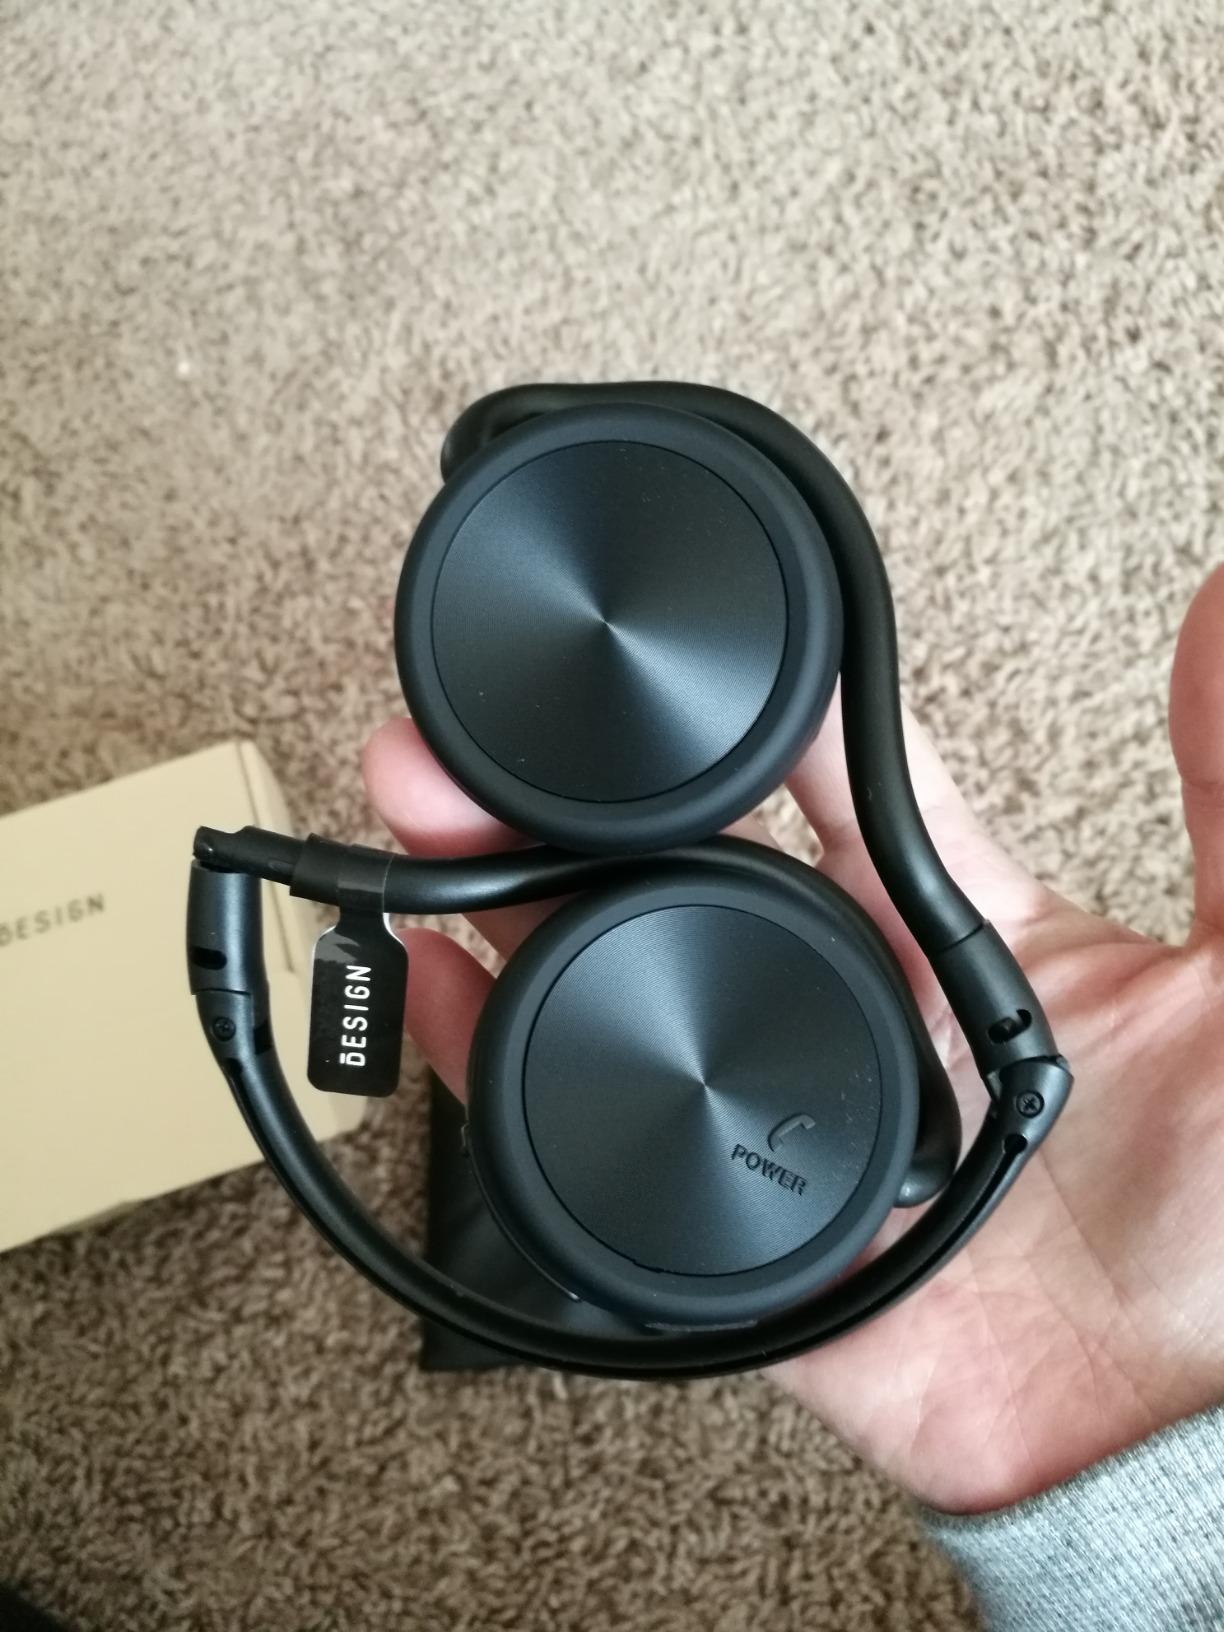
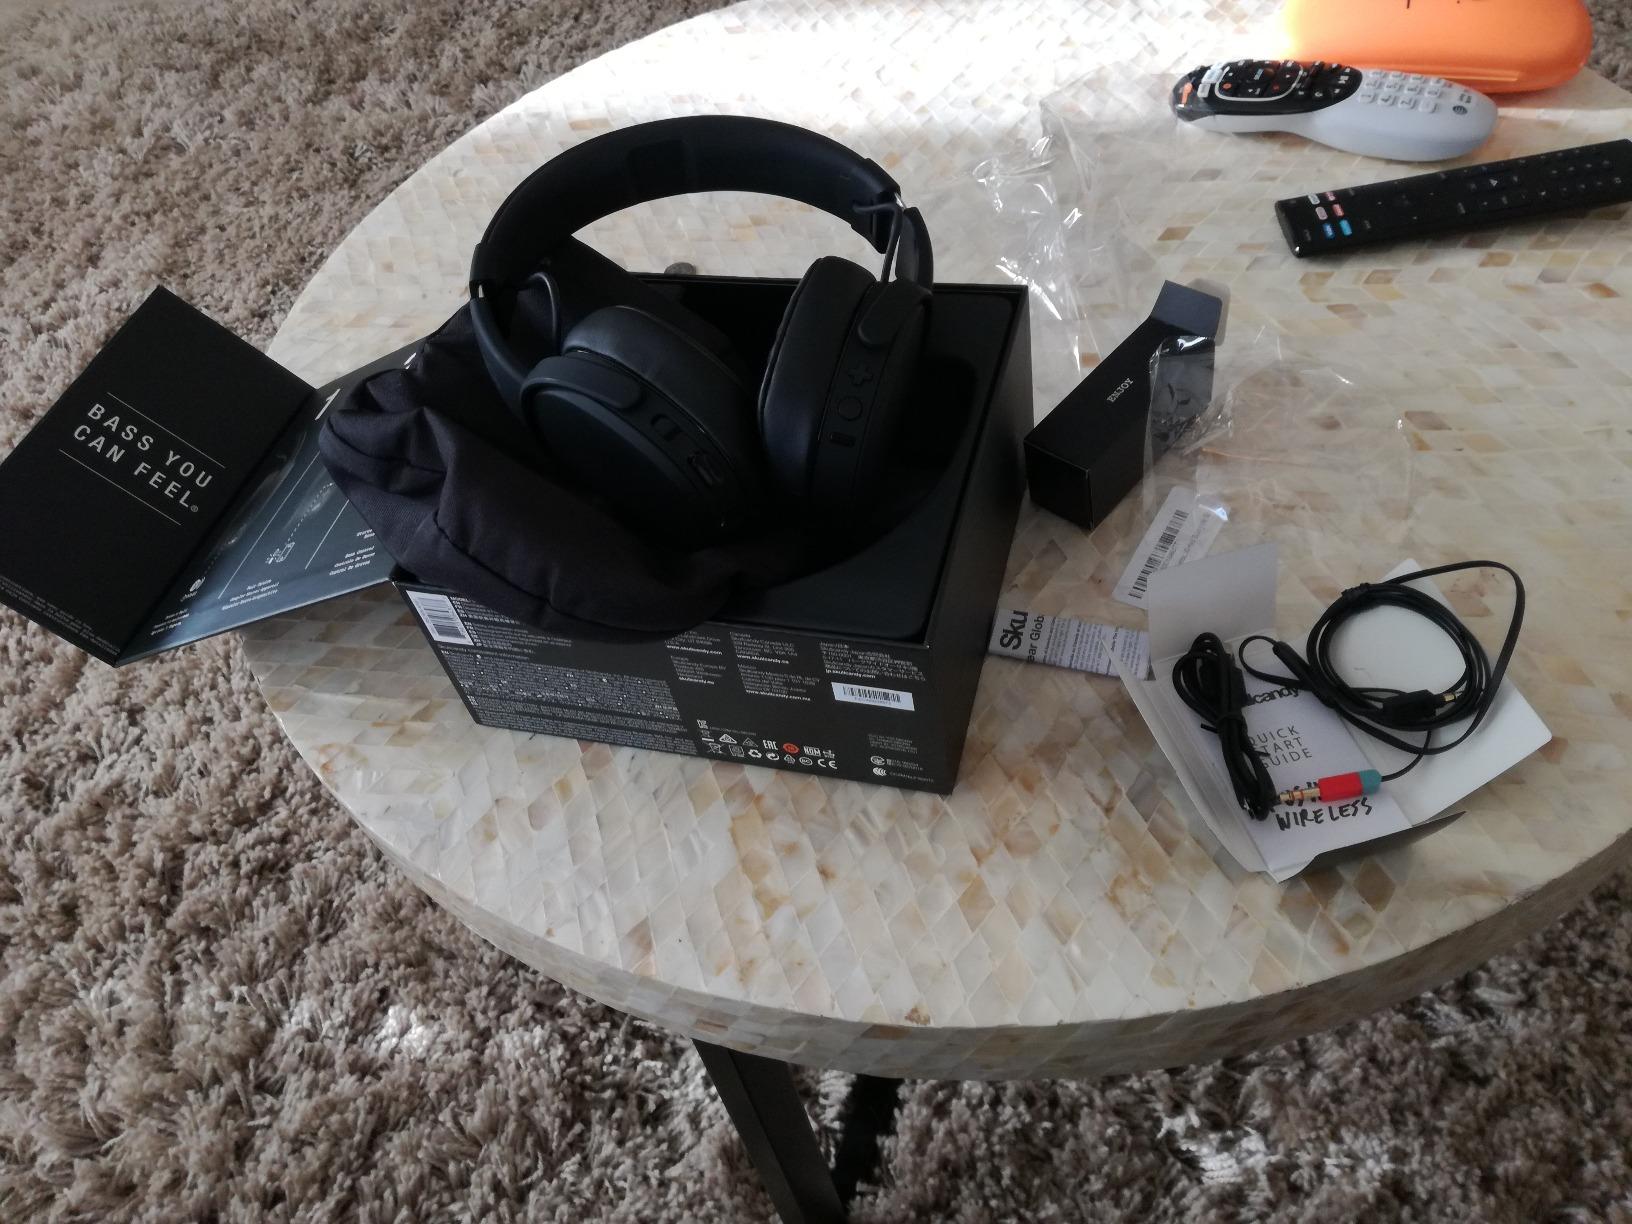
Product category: headphones
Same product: no